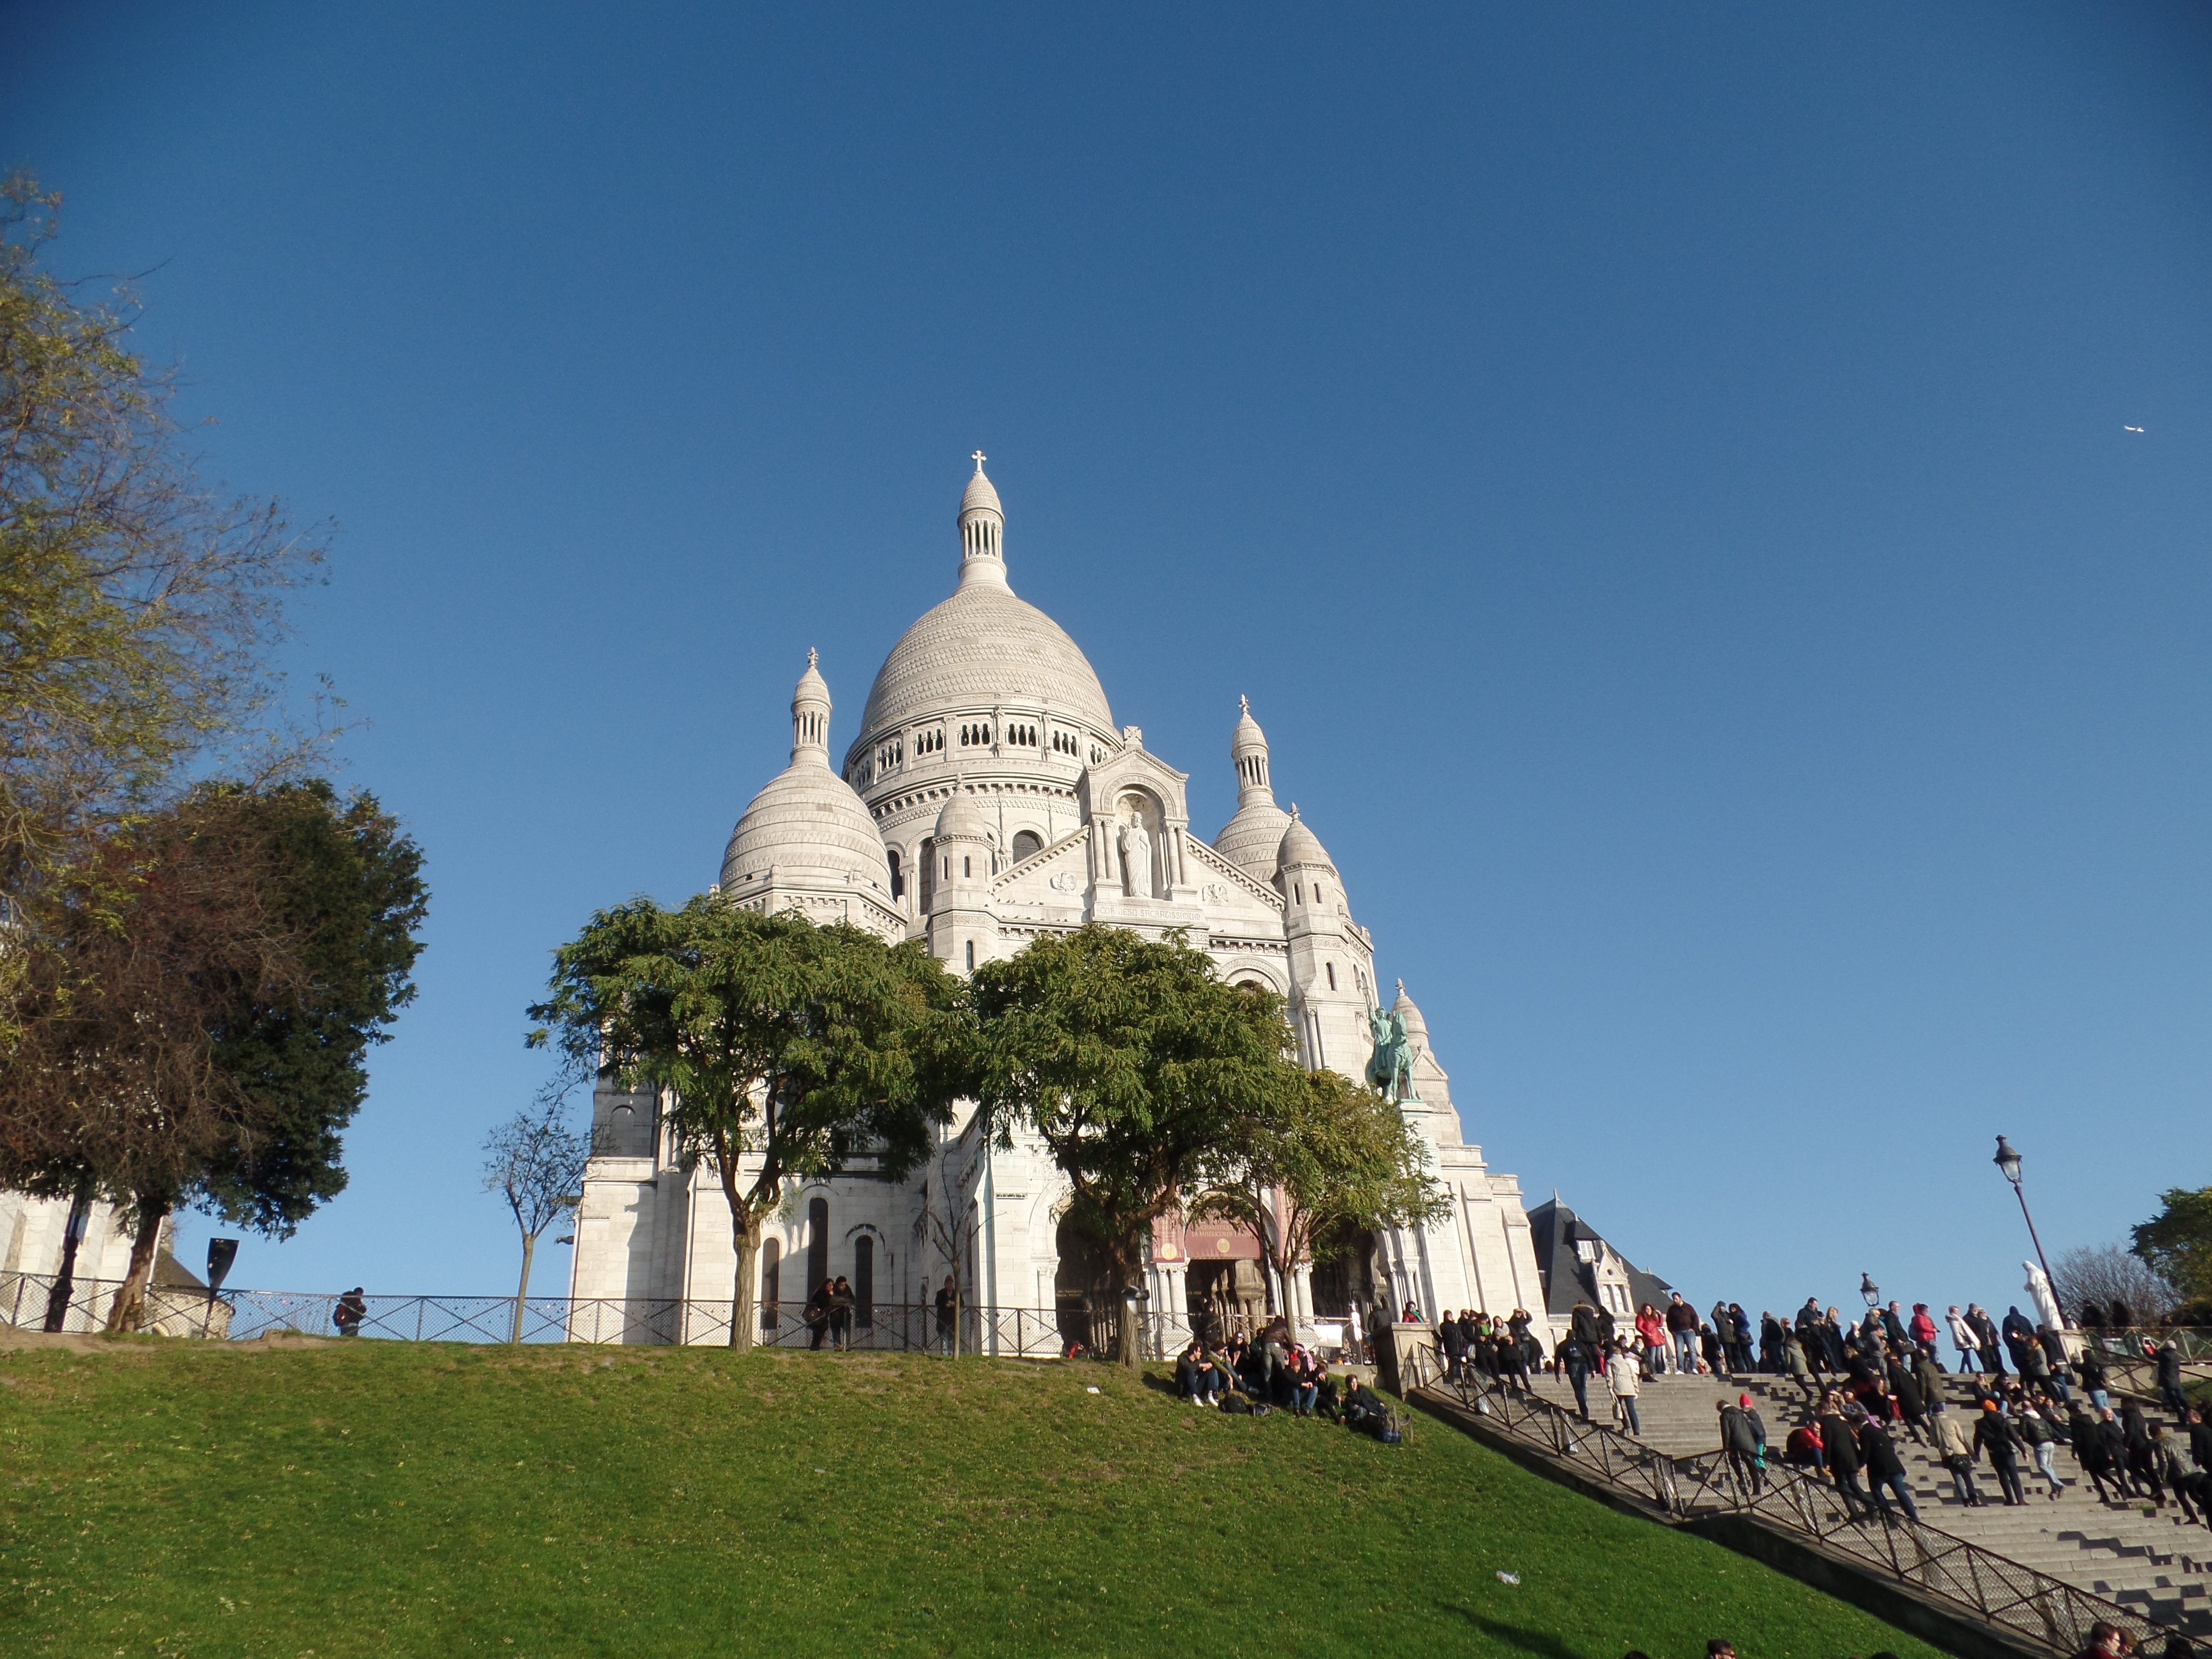
town, building, chateau, landmark, church, cathedral, tourism, place of worship, monastery, the basilica, a place of prayer